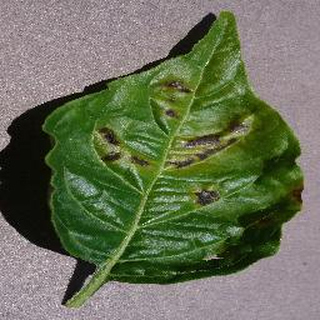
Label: bell_pepper_bacterial_spot